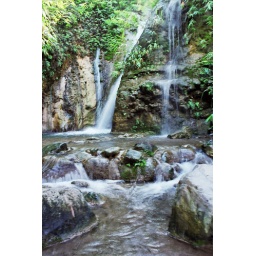
the water falls near rishikesh, not very impressive bus the way to there is great